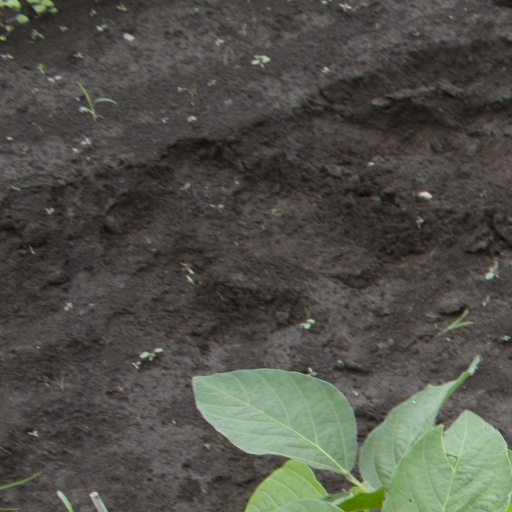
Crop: soybean